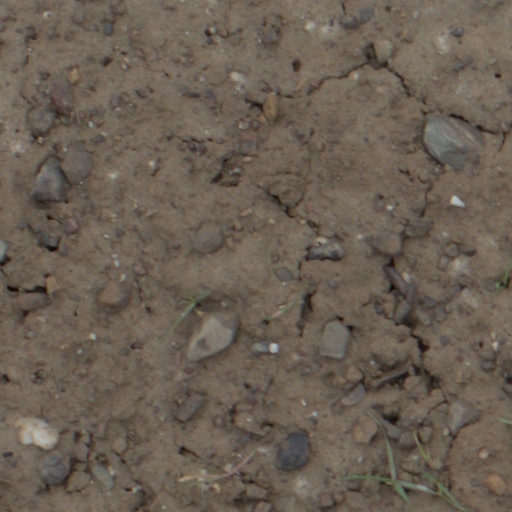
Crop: wheat